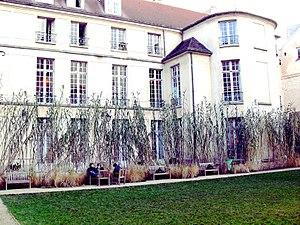
Jardin Francs-Bourgeois-Rosiers entouré d'un rideau de bambous, façade arrière de l' Hôtel de Coulanges, Le Marais, Ve arrondissement, Paris, France.
L'hôtel de Coulanges est un hôtel particulier de la rue des Francs-Bourgeois, à Paris, en France. Construit pour Jean-Baptiste Scarron entre 1627 et 1634, il appartient à la famille de Coulanges de 1640 à 1662. Figure la plus connue de cette famille, Marie de Rabutin-Chantal, la future madame de Sévigné, y vit quelques années, jusqu’à son mariage.